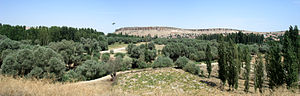
Aşıklı Höyük
Udsigt over Aşıklı Höyük
Aşıklı Höyük er en bebyggelse i Tyrkiet beliggende næsten 1 kilometer syd for landsbyen Kızılkaya på breden af Melendiz brook, og 25 kilometer sydøst for Aksaray.